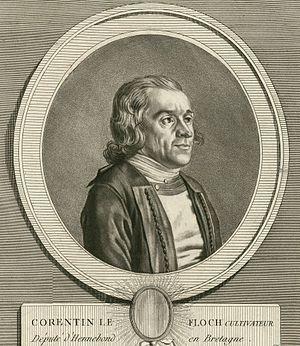
Corentin Le Floch, cultivateur à Lignol, député du tiers état de la sénéchaussée d'Hennebont aux Etats généraux Gravure publiée chez Le Vachez, à Paris, en 1789
Lignol [liɲɔl] est une commune française située dans le département du Morbihan, en région Bretagne.
Corentin Le Floc'h, né en 1754, mort en 1794, est député aux États généraux, puis à l'Assemblée constituante entre 1789 et 1791 pour la sénéchaussée d'Hennebont, représentant le monde rural.